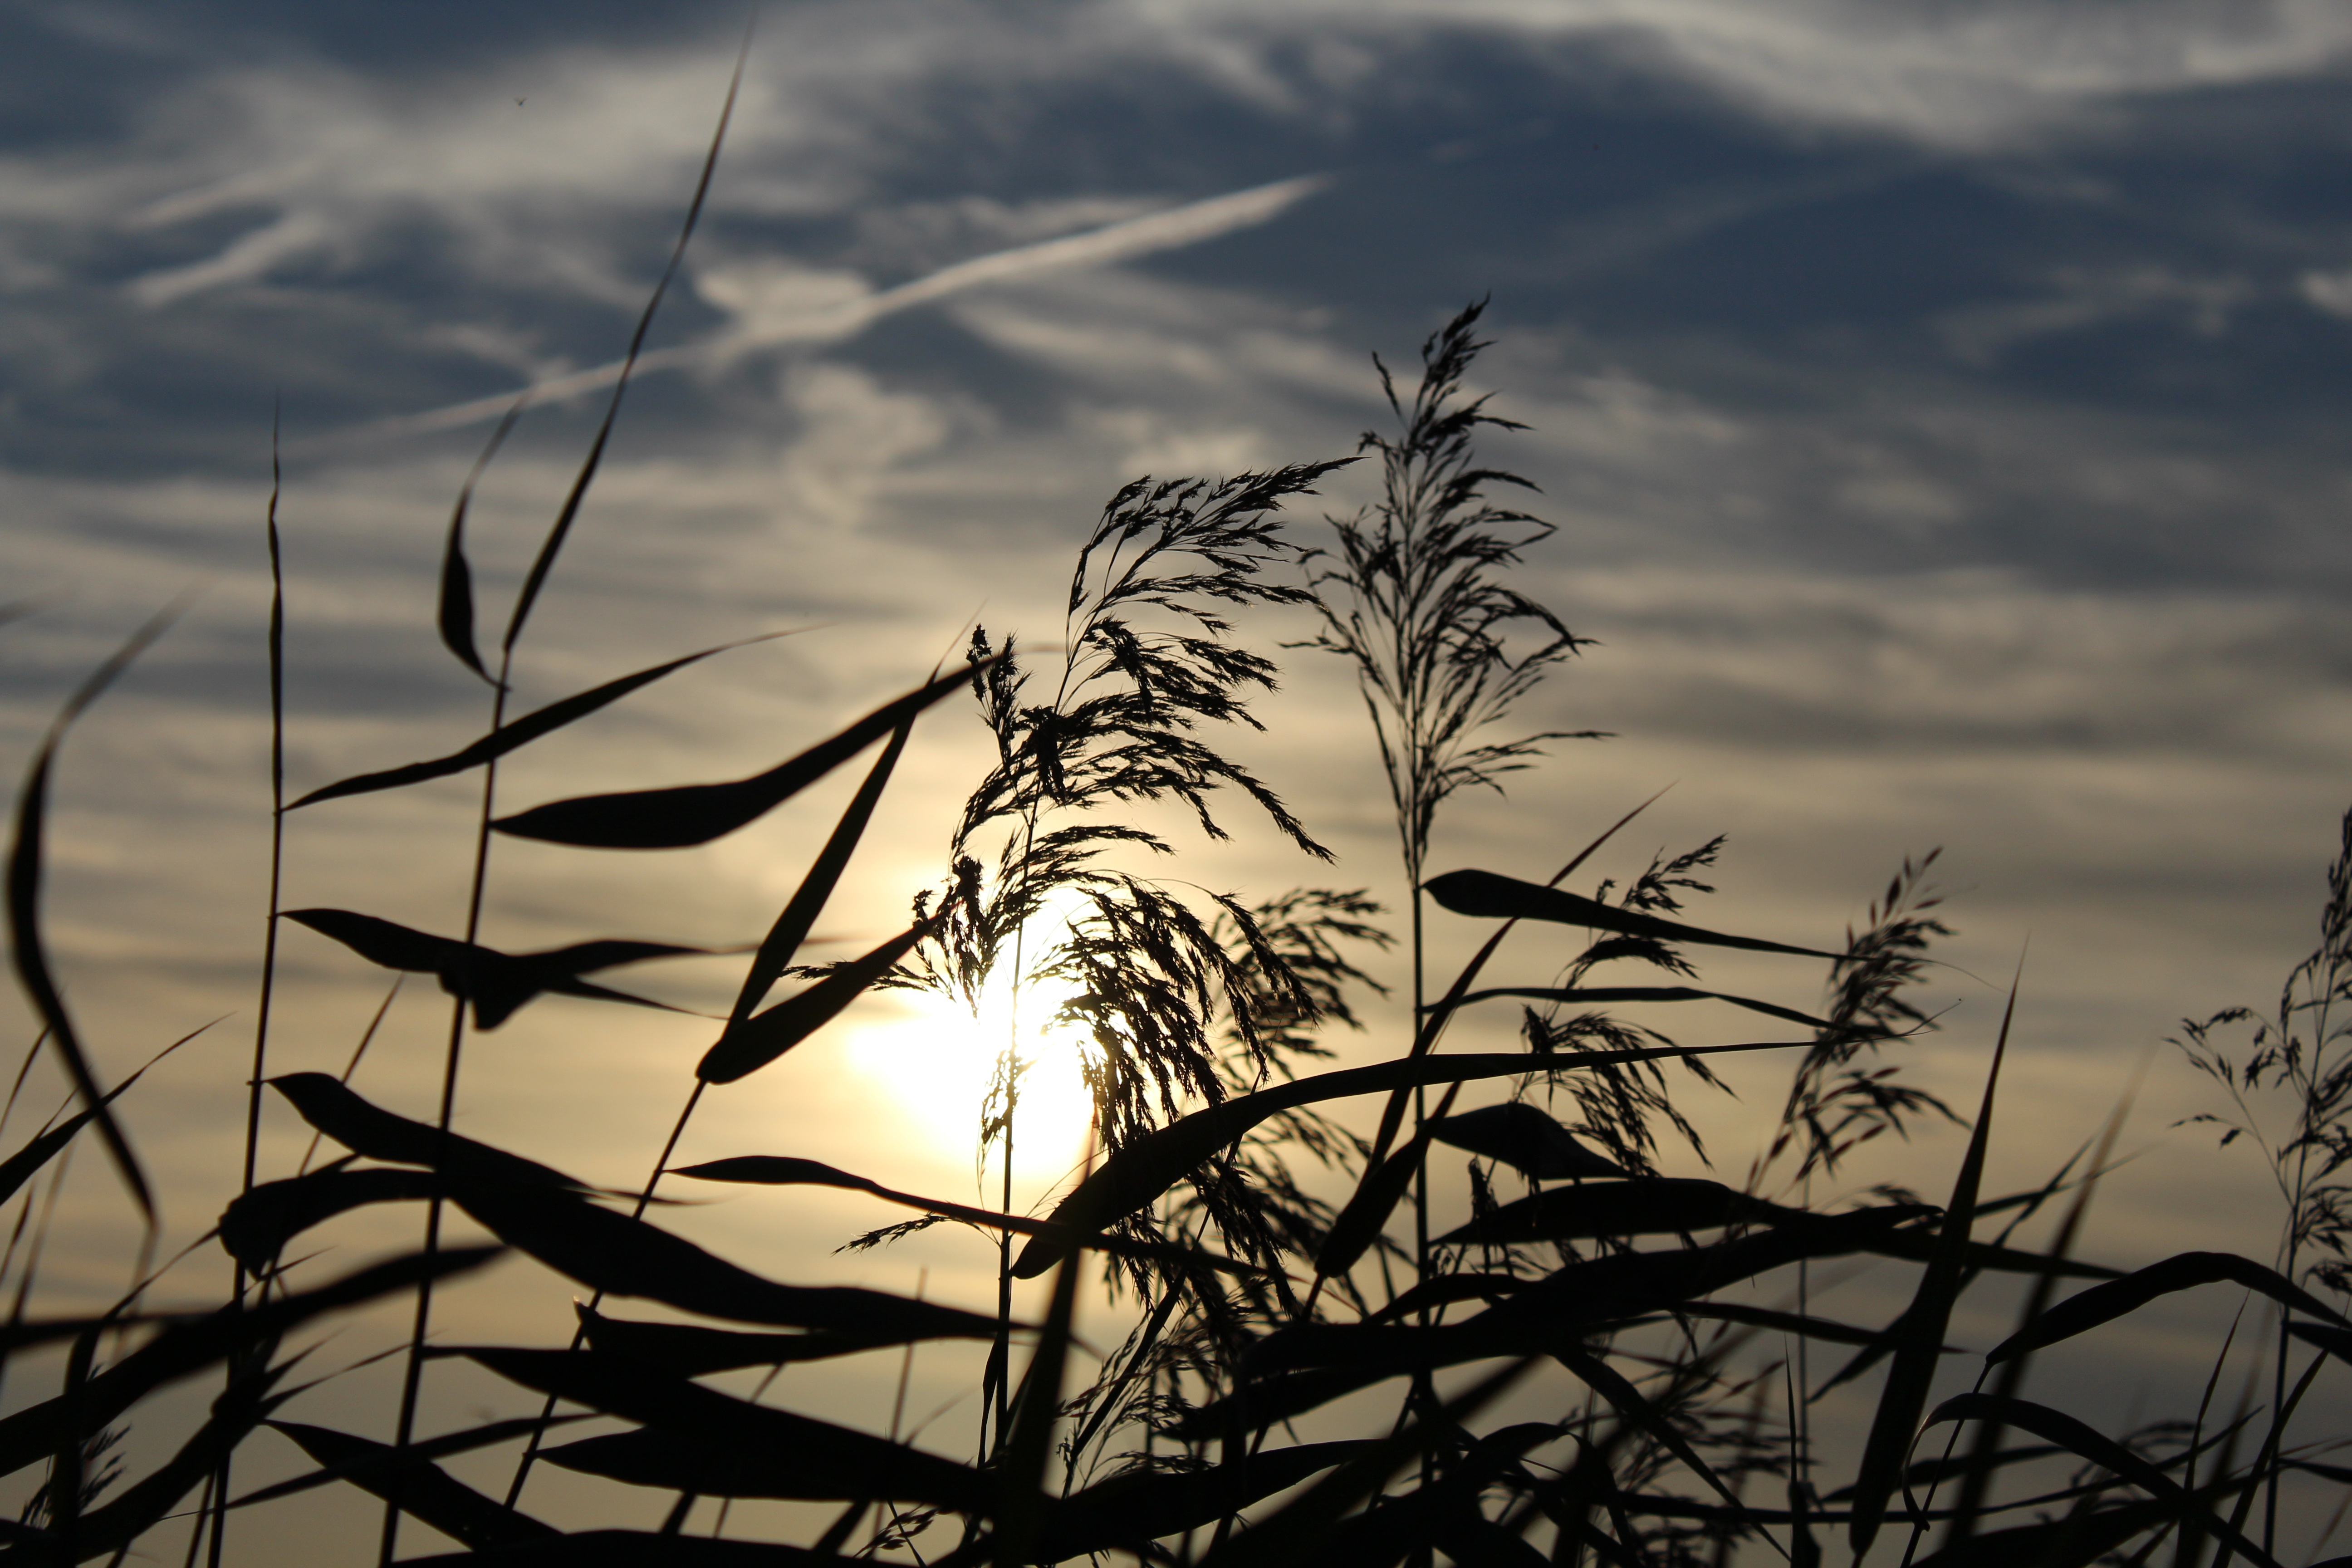
tree, nature, grass, horizon, branch, cloud, plant, sky, sun, sunset, field, prairie, sunlight, morning, wind, dawn, dusk, evening, line, monochrome, clouds, abendstimmung, evening sky, atmospheric phenomenon, grass family